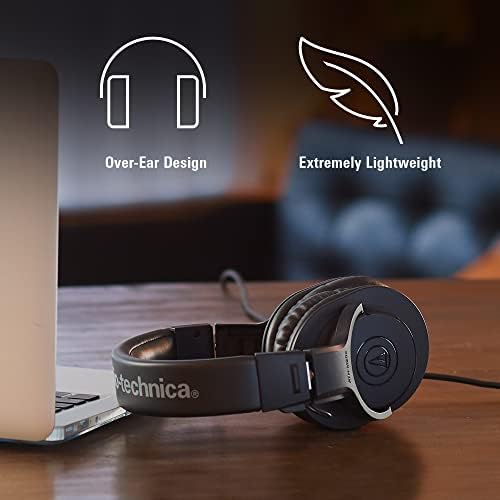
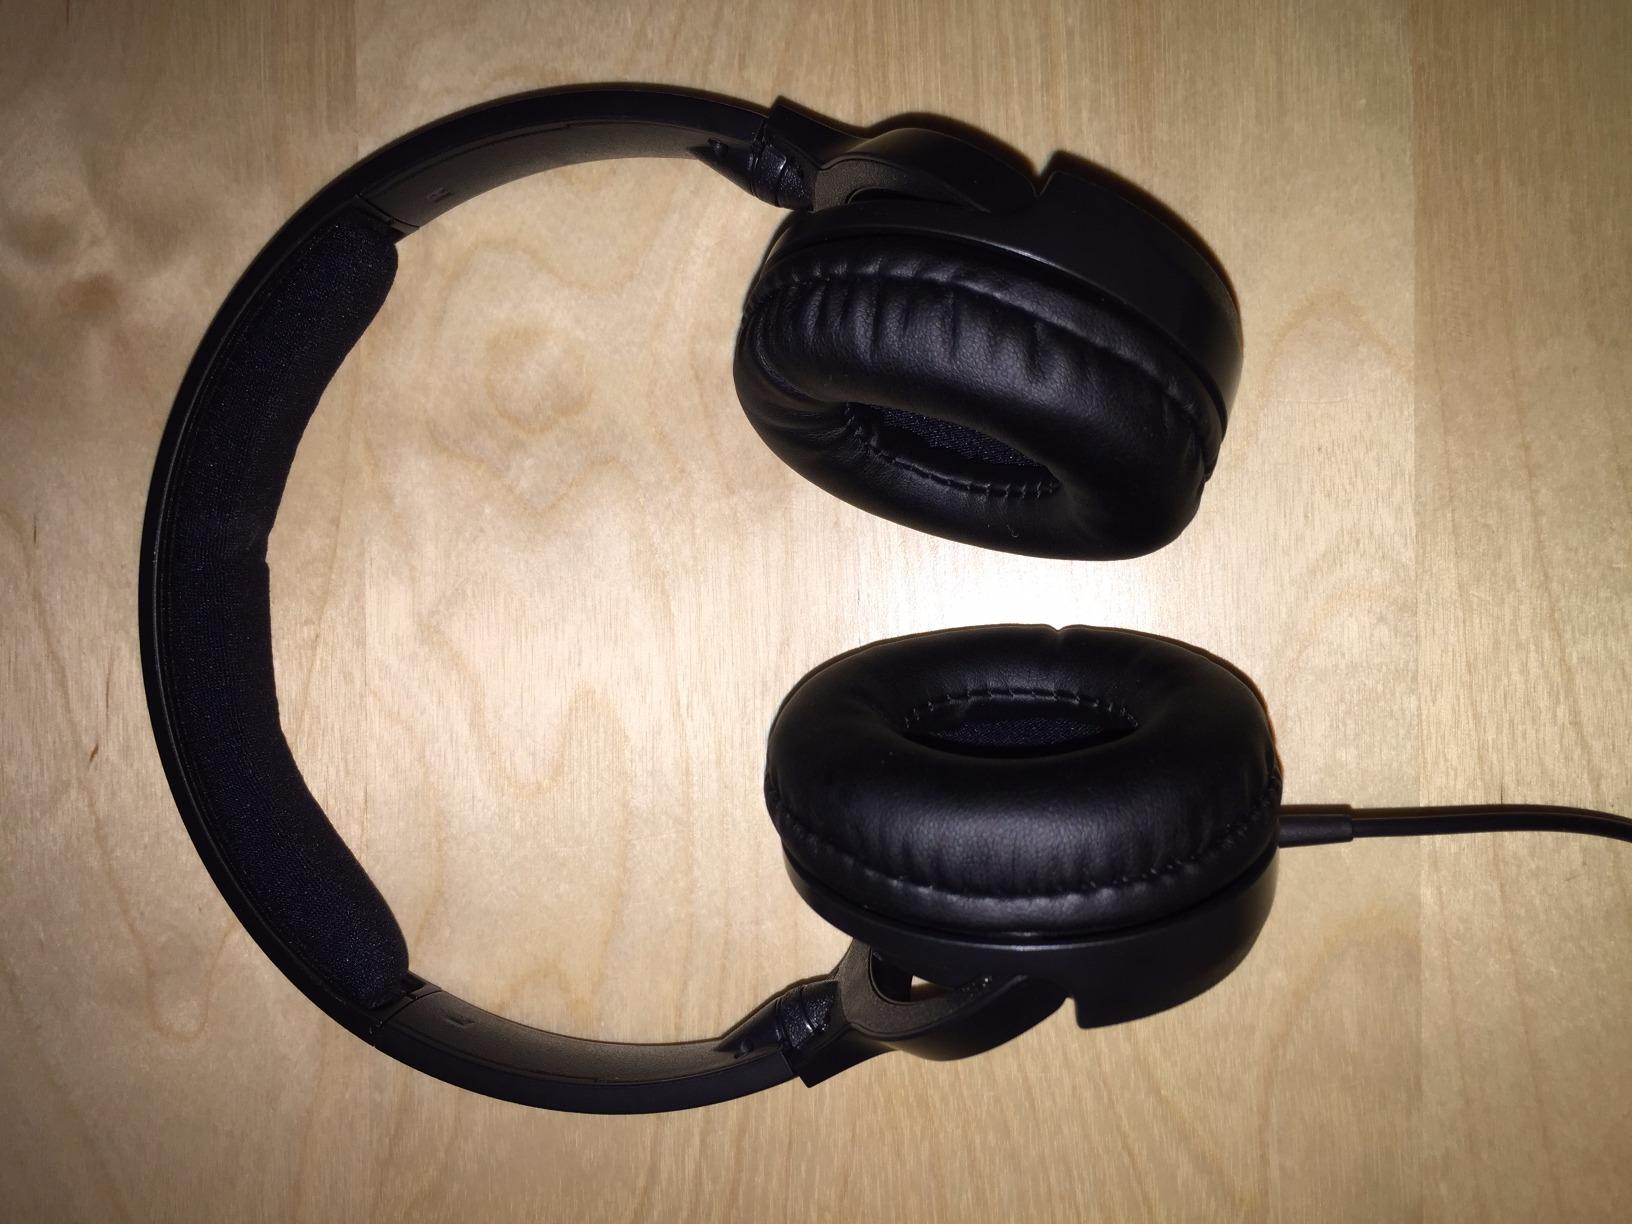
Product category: headphones
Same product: no